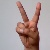
The image shows a hand gesture representing the letter 'V' in Indian Sign Language.